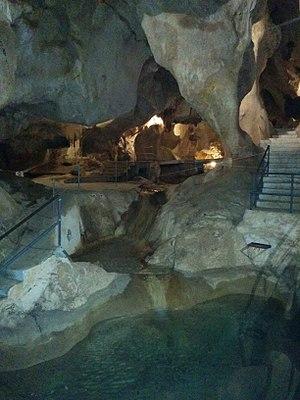
La grotte du Trésor est une des grottes sous-marines situées entre les villes de Rincón de la Victoria et La Cala del Moral, à environ quinze kilomètres de la ville de Malaga.